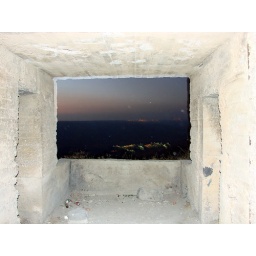
a window over looking lake tabariyyah, it looks like a painting on the wall